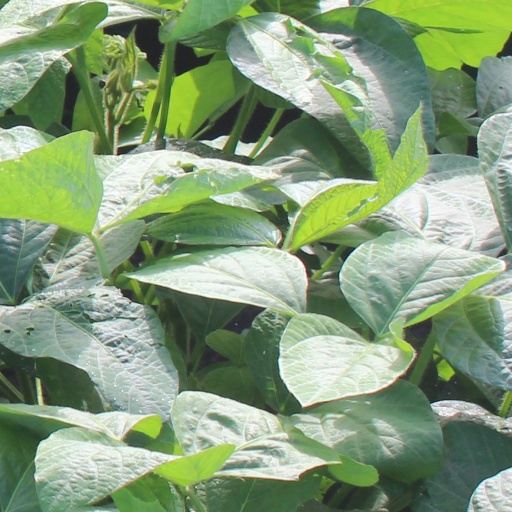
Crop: soybean